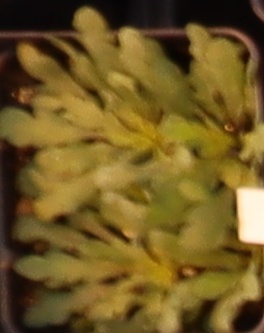
Label: Horseweed